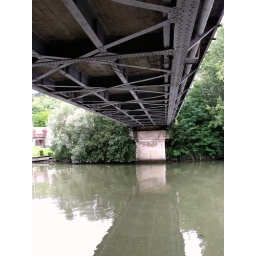
Under a road bridge over the river Aisne, Fontenoy, Aisne, Picardy, France September 2010